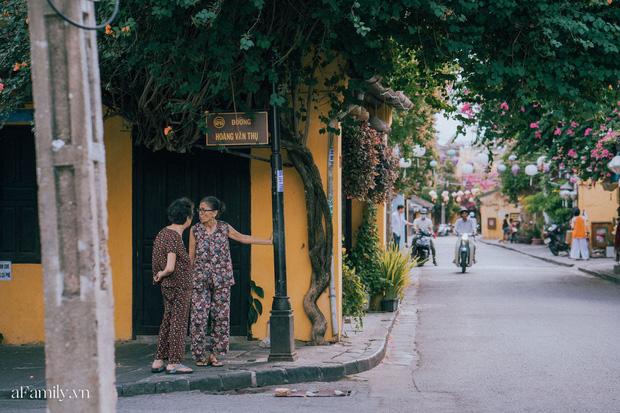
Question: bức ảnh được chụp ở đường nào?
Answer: bức ảnh được chụp ở đường hoàng văn thụ